North Macedonia men's national handball team

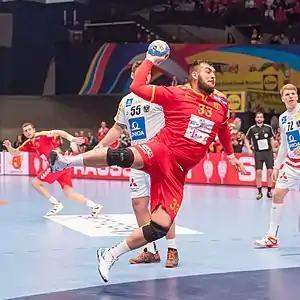
Macedonian team attacking at EURO 2020

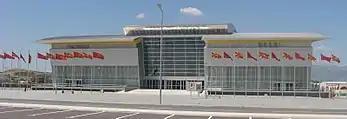
Boris Trajkovski Sports Center

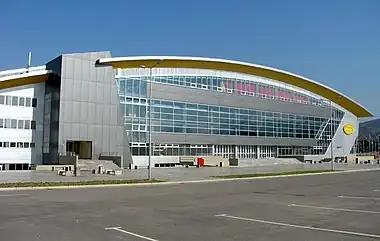
Boris Trajkovski Sports Center side view

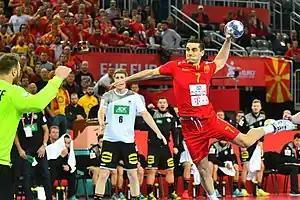
Lazarov Against Germany EHF EURO 2018

The BTSC – Boris Trajkovski Sports Center , Skopje is a multi-functional indoor sports arena. It is located in the Karpoš Municipality of Skopje, North Macedonia. It is named after the former president, Boris Trajkovski. Its capacity is 10,000 .There is an Olympic size Swimming Pool and 5 Star Hotel Alexander Palace within the complex. Additional Water Land Fun Park and Ice Skating Rink next to it.